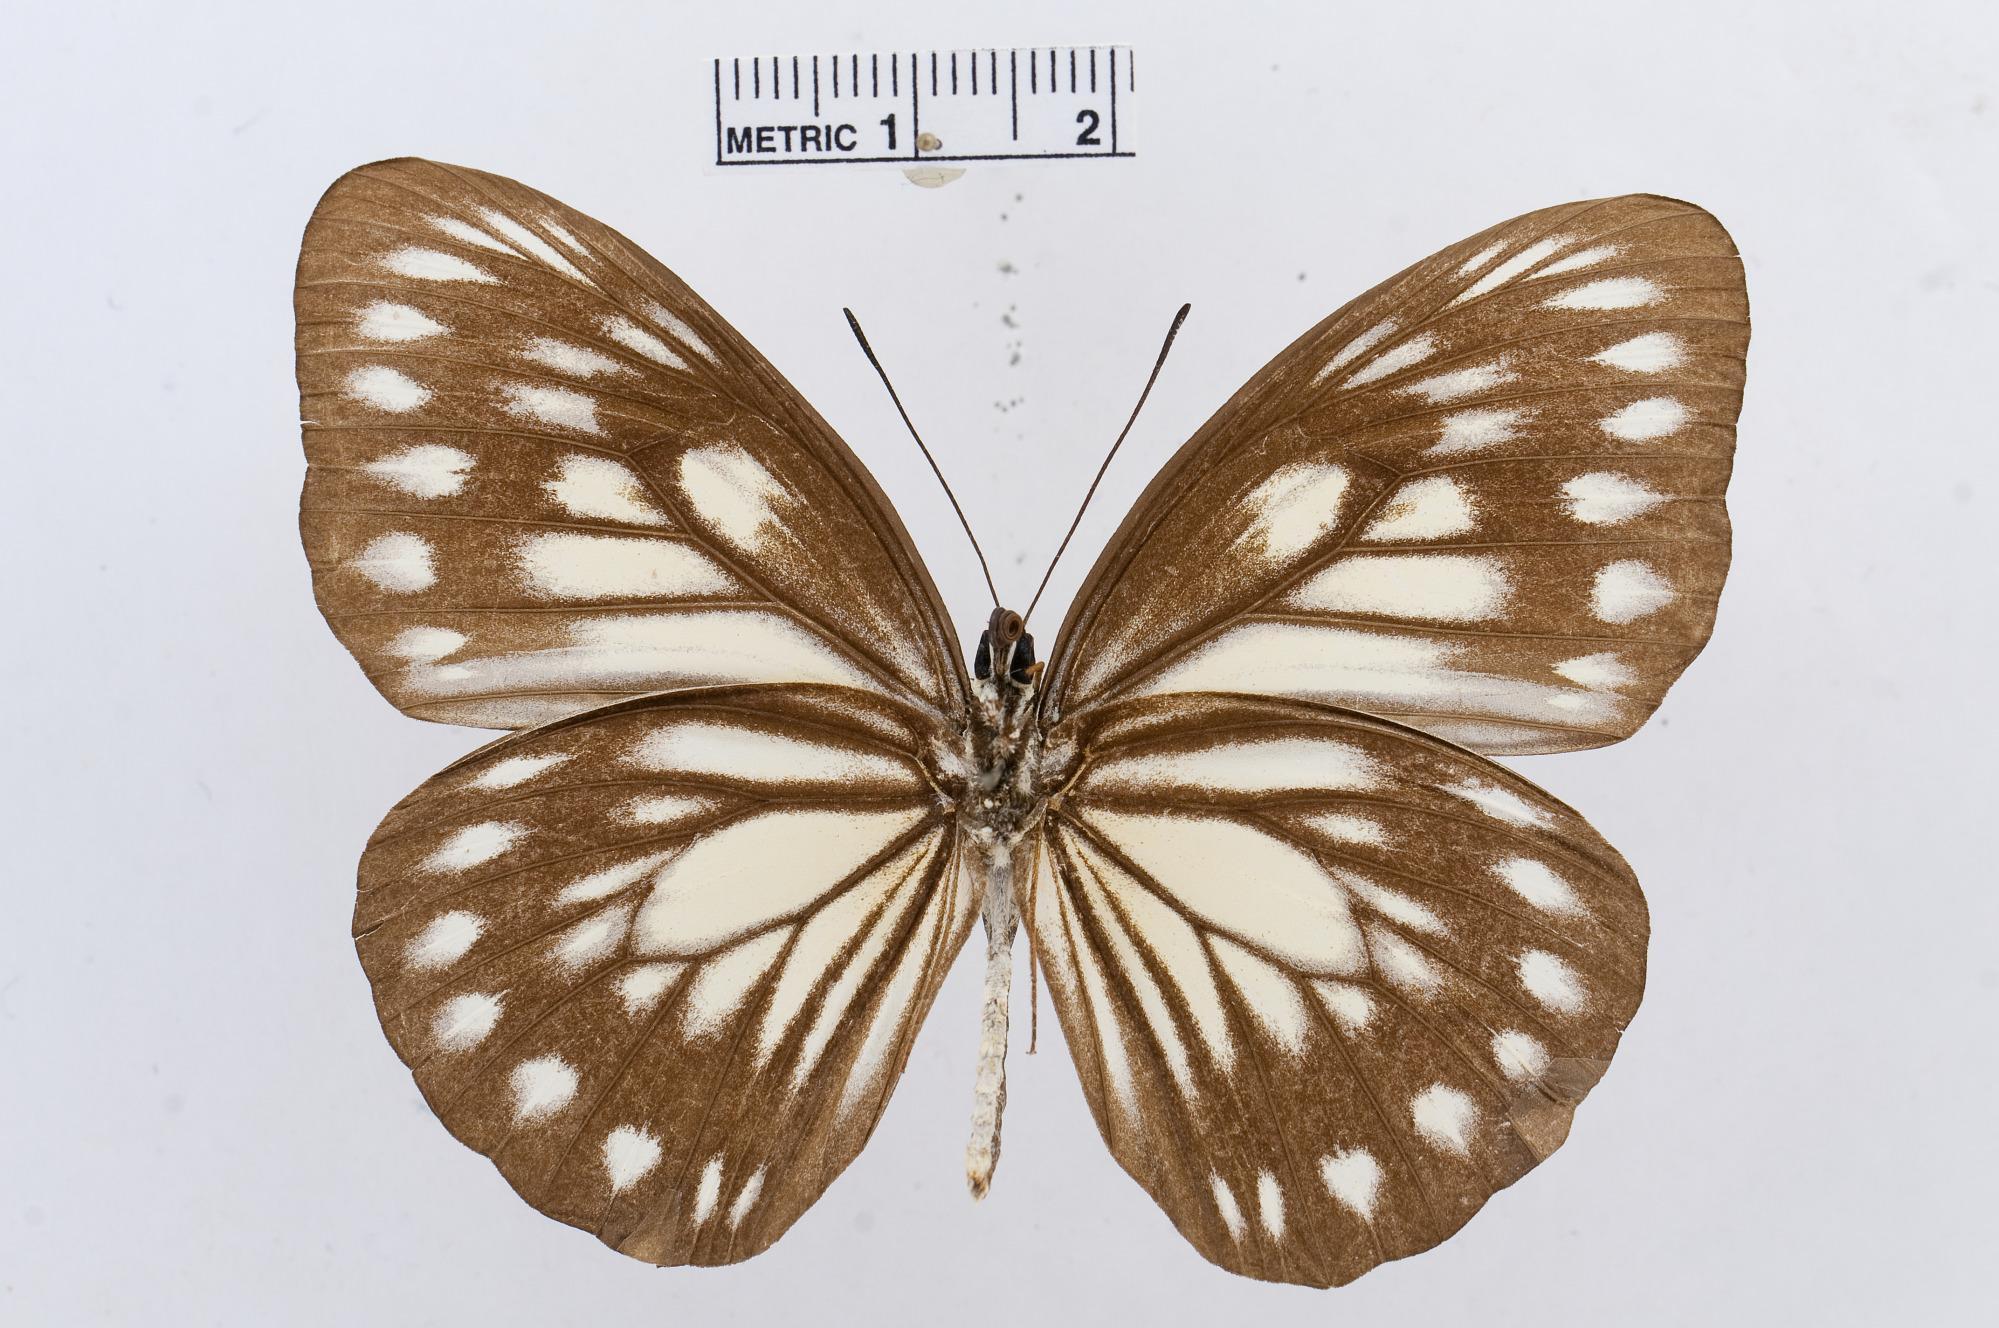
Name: Pareronia jobaea
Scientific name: Pareronia jobaea
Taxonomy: Animalia, Arthropoda, Hexapoda, Insecta, Lepidoptera, Pieridae, Pierinae